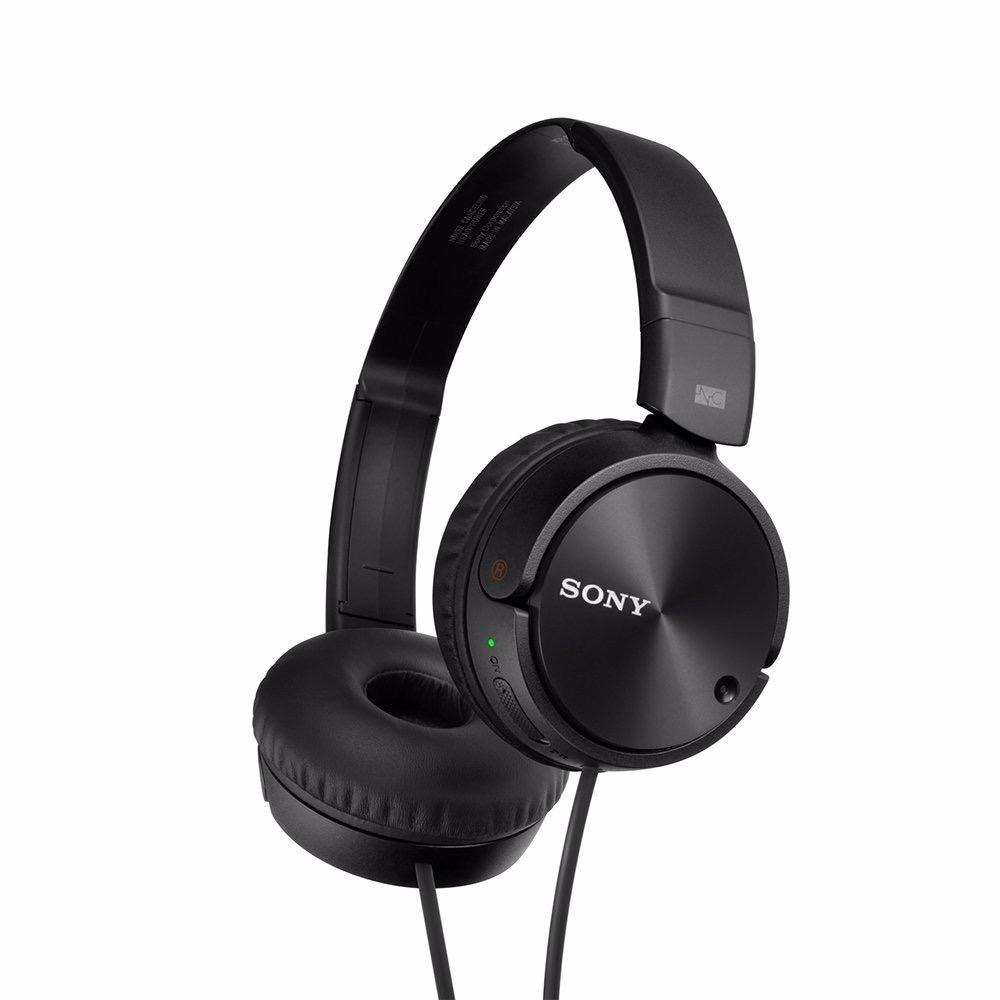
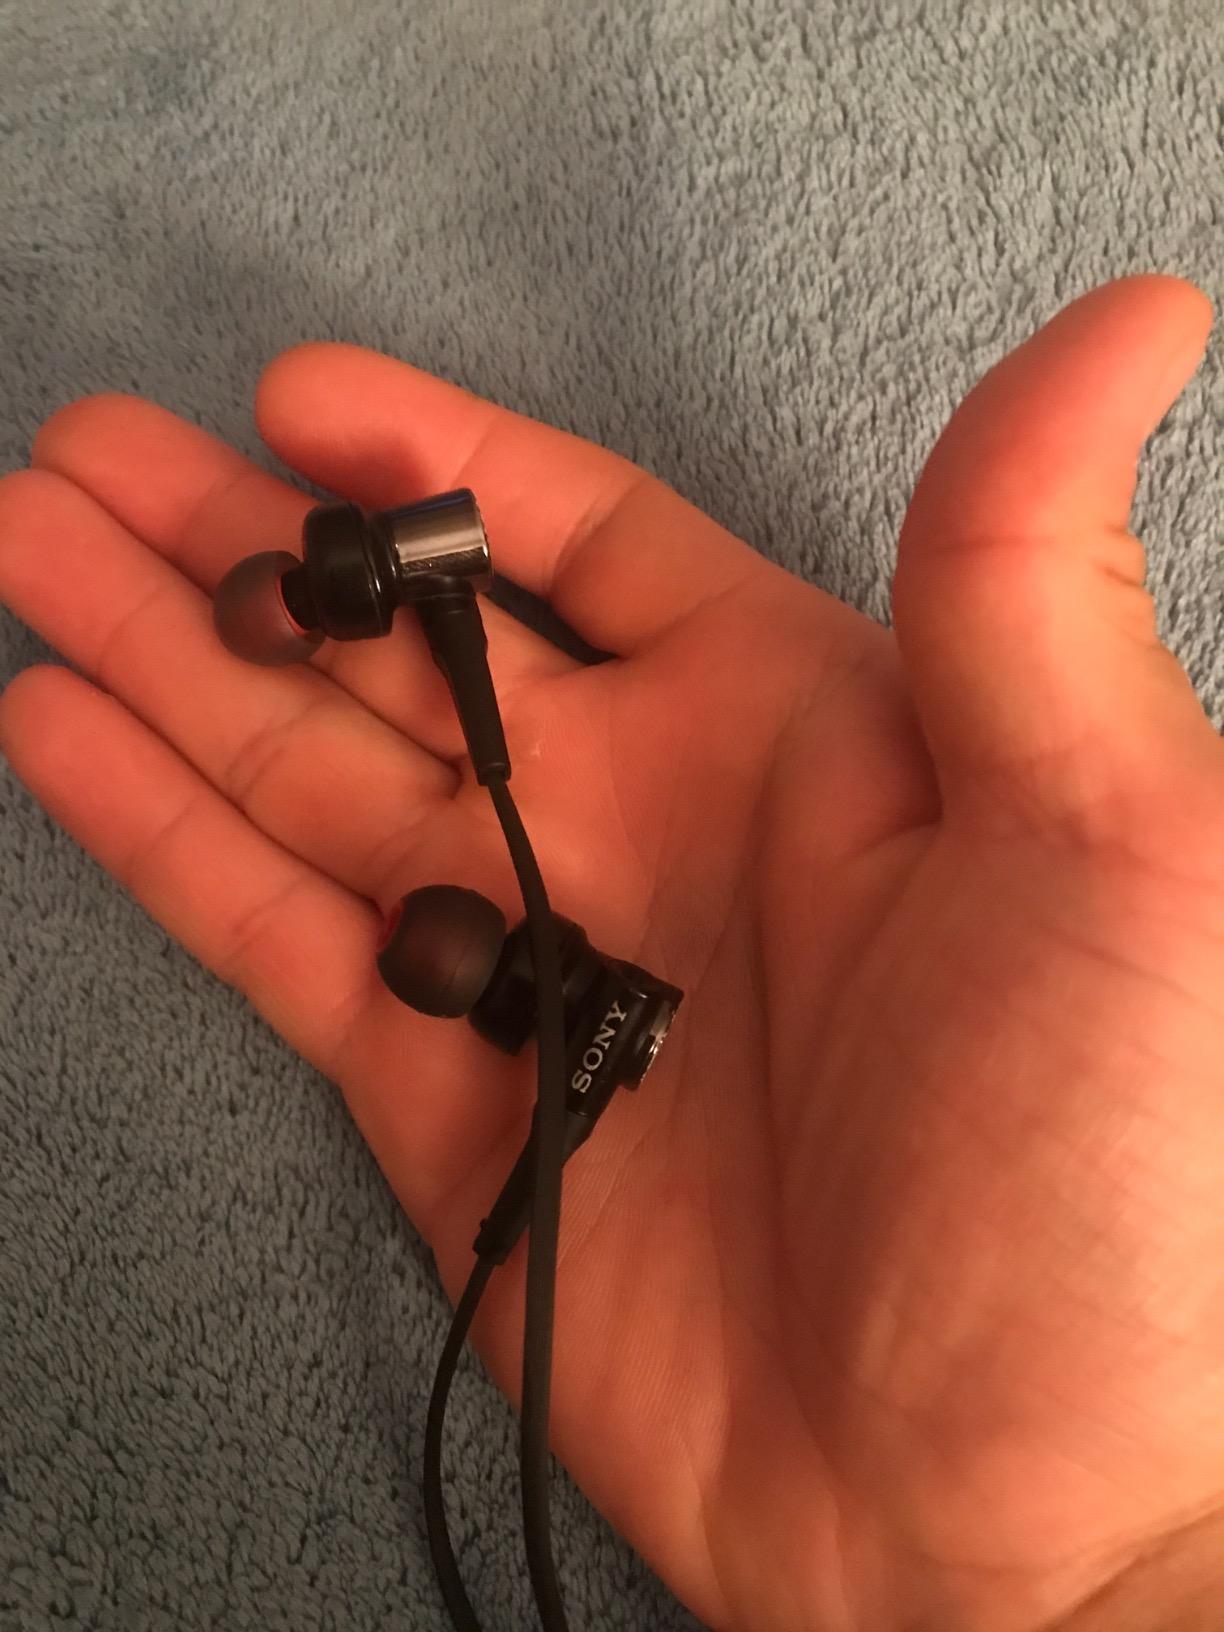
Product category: headphones
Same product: no